Maria Cristina Finucci

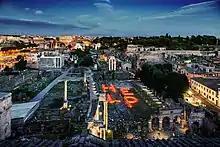
HELP the Ocean, Roman Forum, Rome, 2018

In 2012, Finucci initiated a monumental contemporary art project called "Wasteland", a transmedial artistic endeavor addressing the issue of vast expanses of plastic waste scattered in the oceans, commonly known as the Pacific Trash Vortex. The foundational idea was to conceptualize these "territories" as a federal state, giving rise to the Garbage Patch State Project.